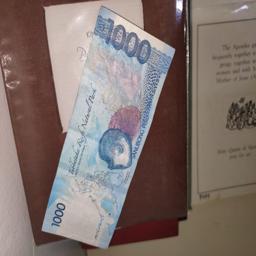
Label: 1000_Old_Back